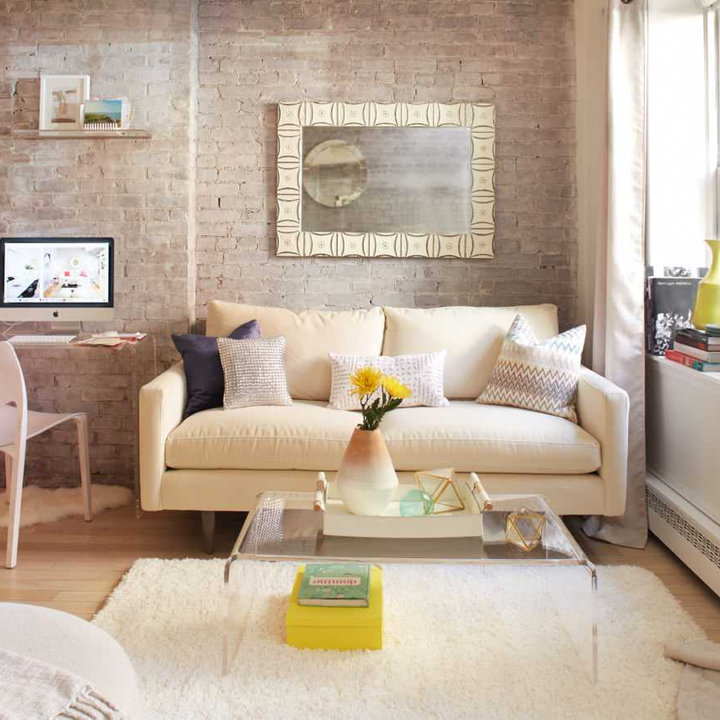
Style: Scandinavian